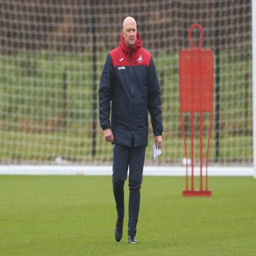
athlete during the swansea city training .